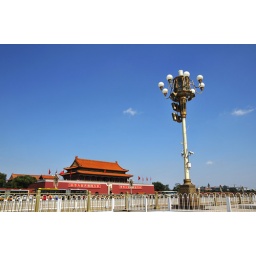
tiananmen tower and changan street in beijing